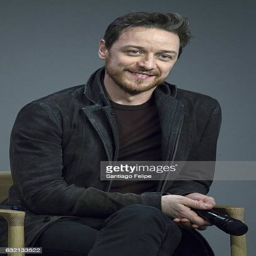
actor attends meet the actor